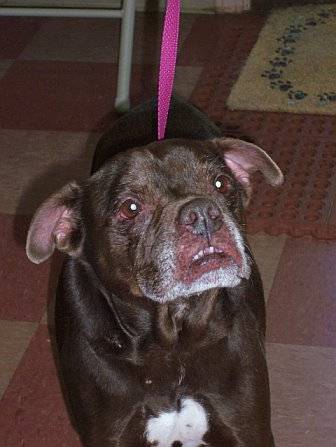
Label: dog